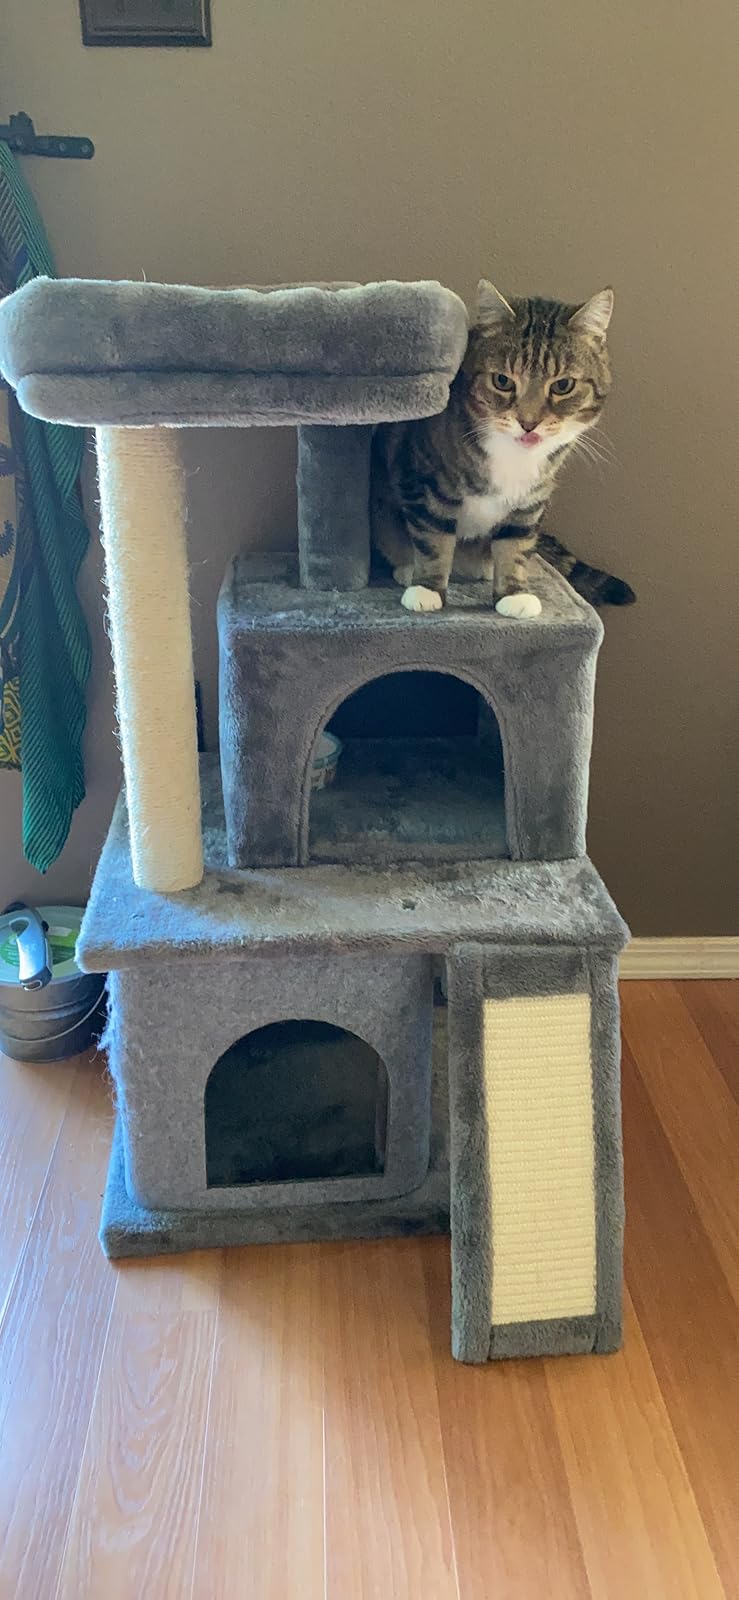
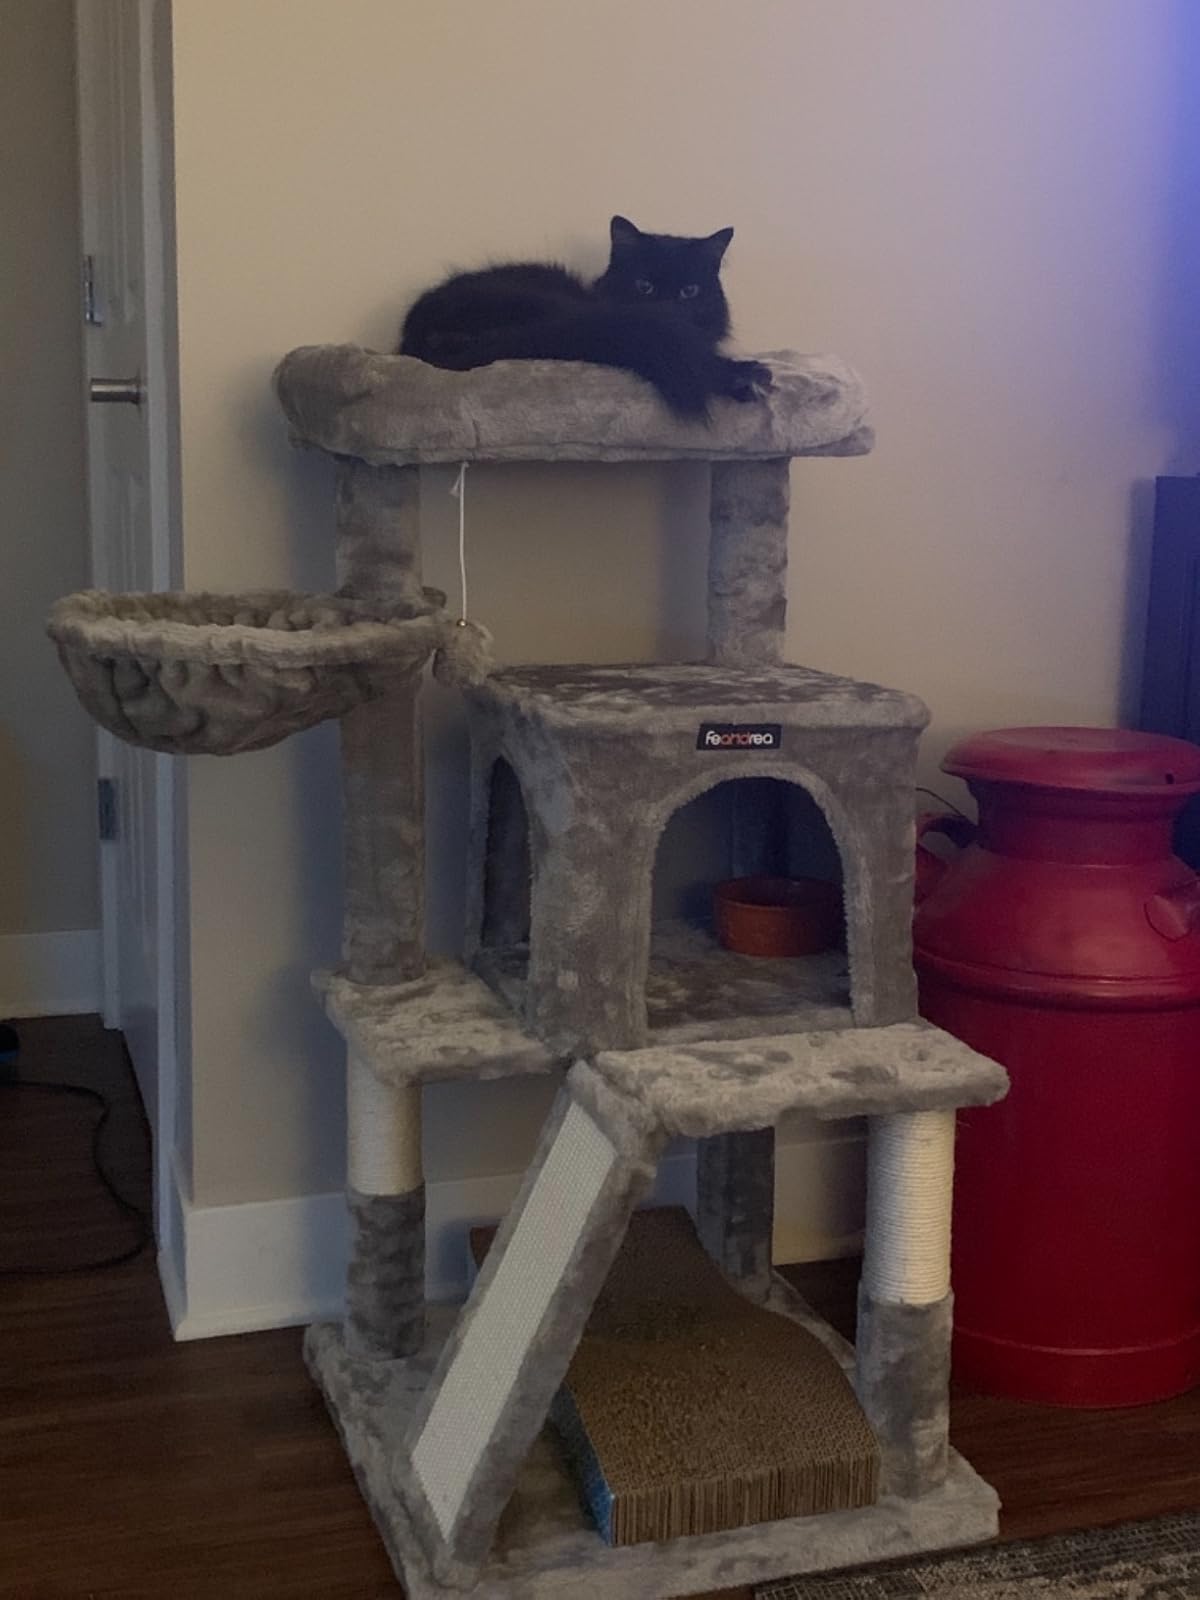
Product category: items_cat tree
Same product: no